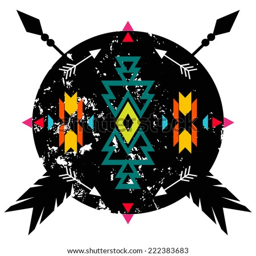
? symbol of the tribe